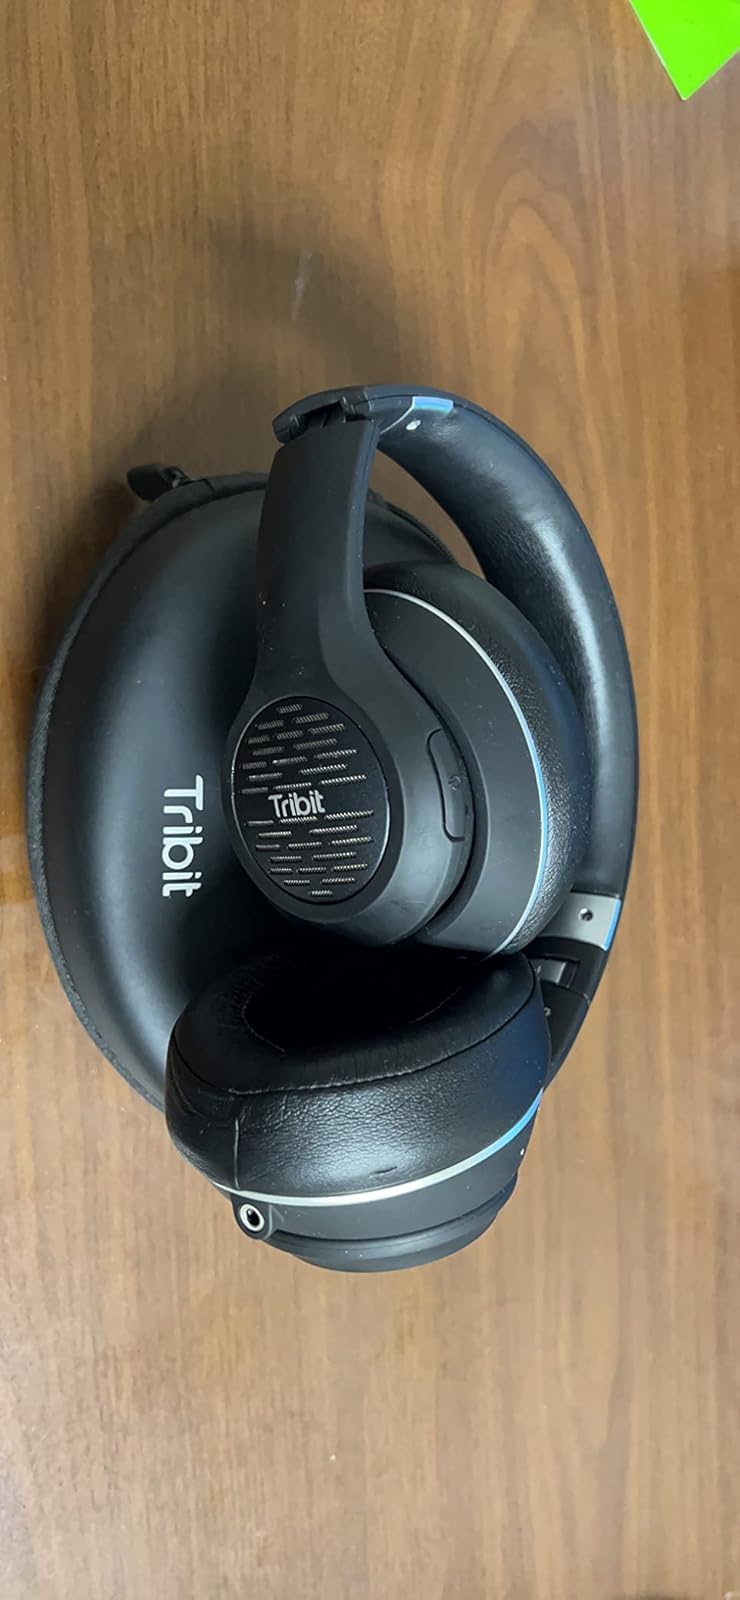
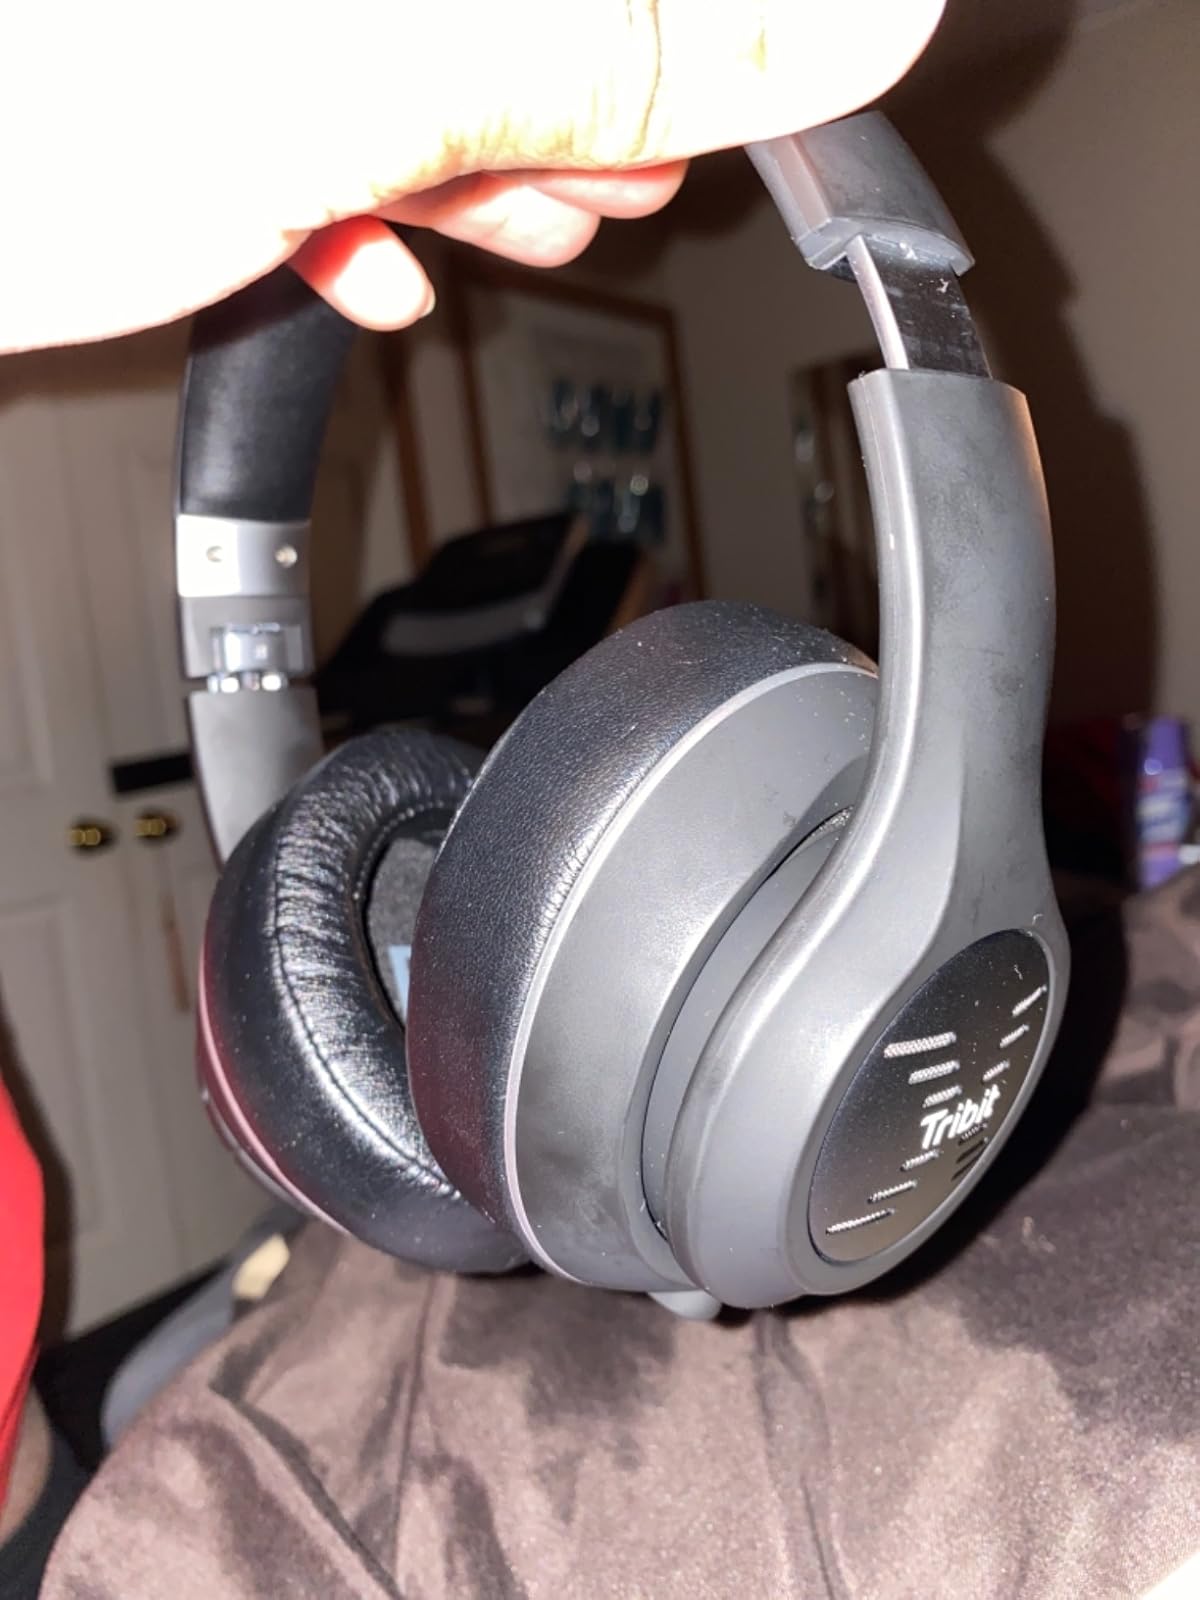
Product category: headphones
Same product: yes